Argyle House, Newcastle

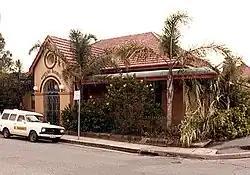
Argyle House when it was known as Fanny's Tavern

Argyle House is a heritage-listed former office building and now nightclub at Argyle Street, Newcastle, in the Hunter region of New South Wales, Australia. It was built from 1860. It was also known as the Australian Agricultural Company Headquarters. It was added to the New South Wales State Heritage Register on 2 April 1999.